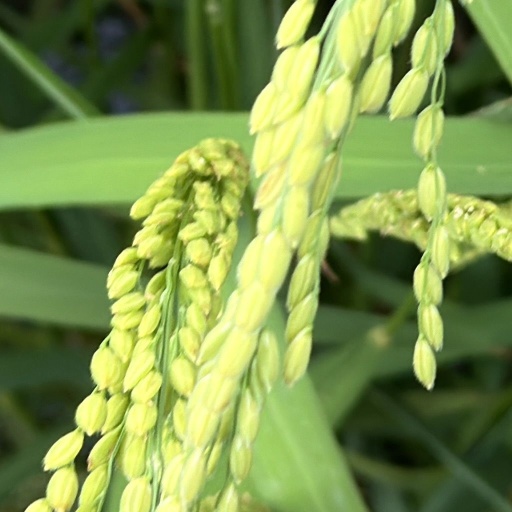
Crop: rice